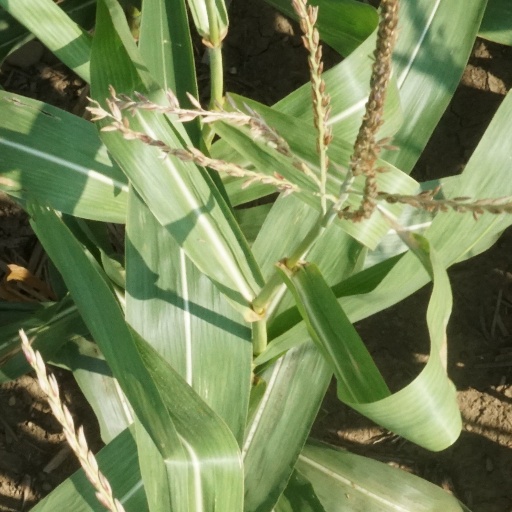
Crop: maize; corn